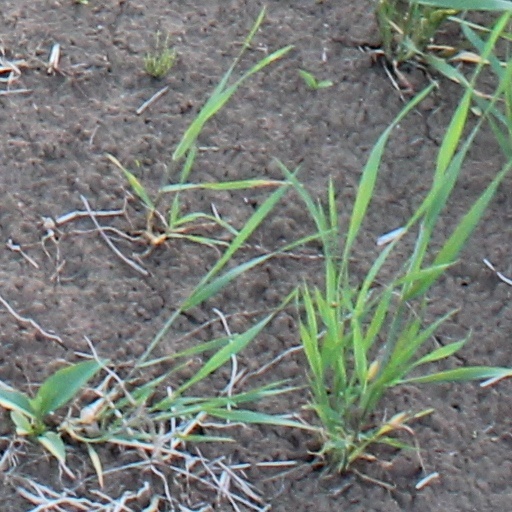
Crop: wheat